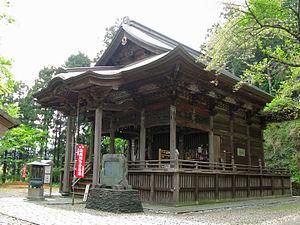
Le Bandō Sanjūsankasho désigne une succession des trente-trois temples bouddhistes dans l'est du Japon dédiés à la déesse Kannon. Bandō est l'ancien nom de ce qui est à présent la région de Kantō, nom utilisé en la circonstance parce que les temples sont tous situés dans les préfectures de Kanagawa, Saitama, Tokyo, Gunma, Ibaraki, Tochigi et Chiba. Comme c'est le cas avec tous ces circuits, chaque site a un rang et les pèlerins croient que la visite de tous les temples dans un ordre déterminé est un acte de grand mérite religieux.